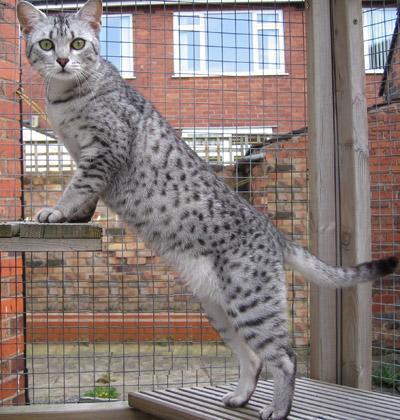
Egyptian Mau